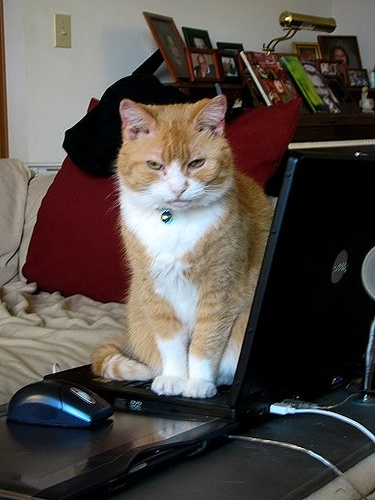
A cat sitting next to a laptop computer on a table.
A cat is sitting on top of a laptop keyboard.
An orange and white cat sits on a laptop keyboard.
A brown and white cat sitting on top of a laptop.
An orange and white cat sitting on a laptop.